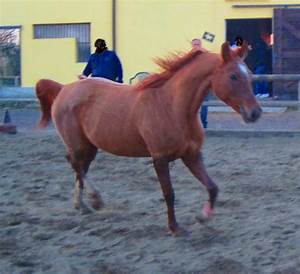
Label: horse